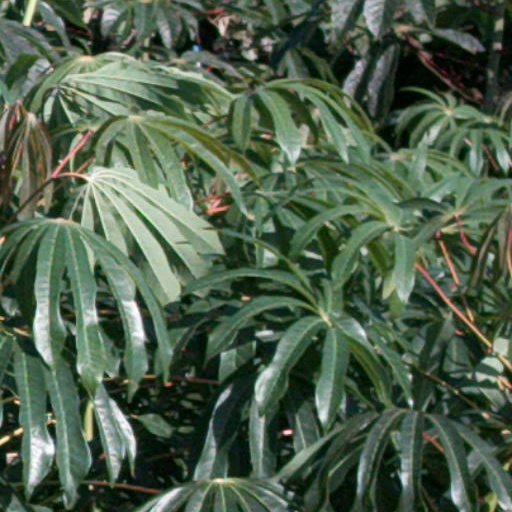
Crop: cassava